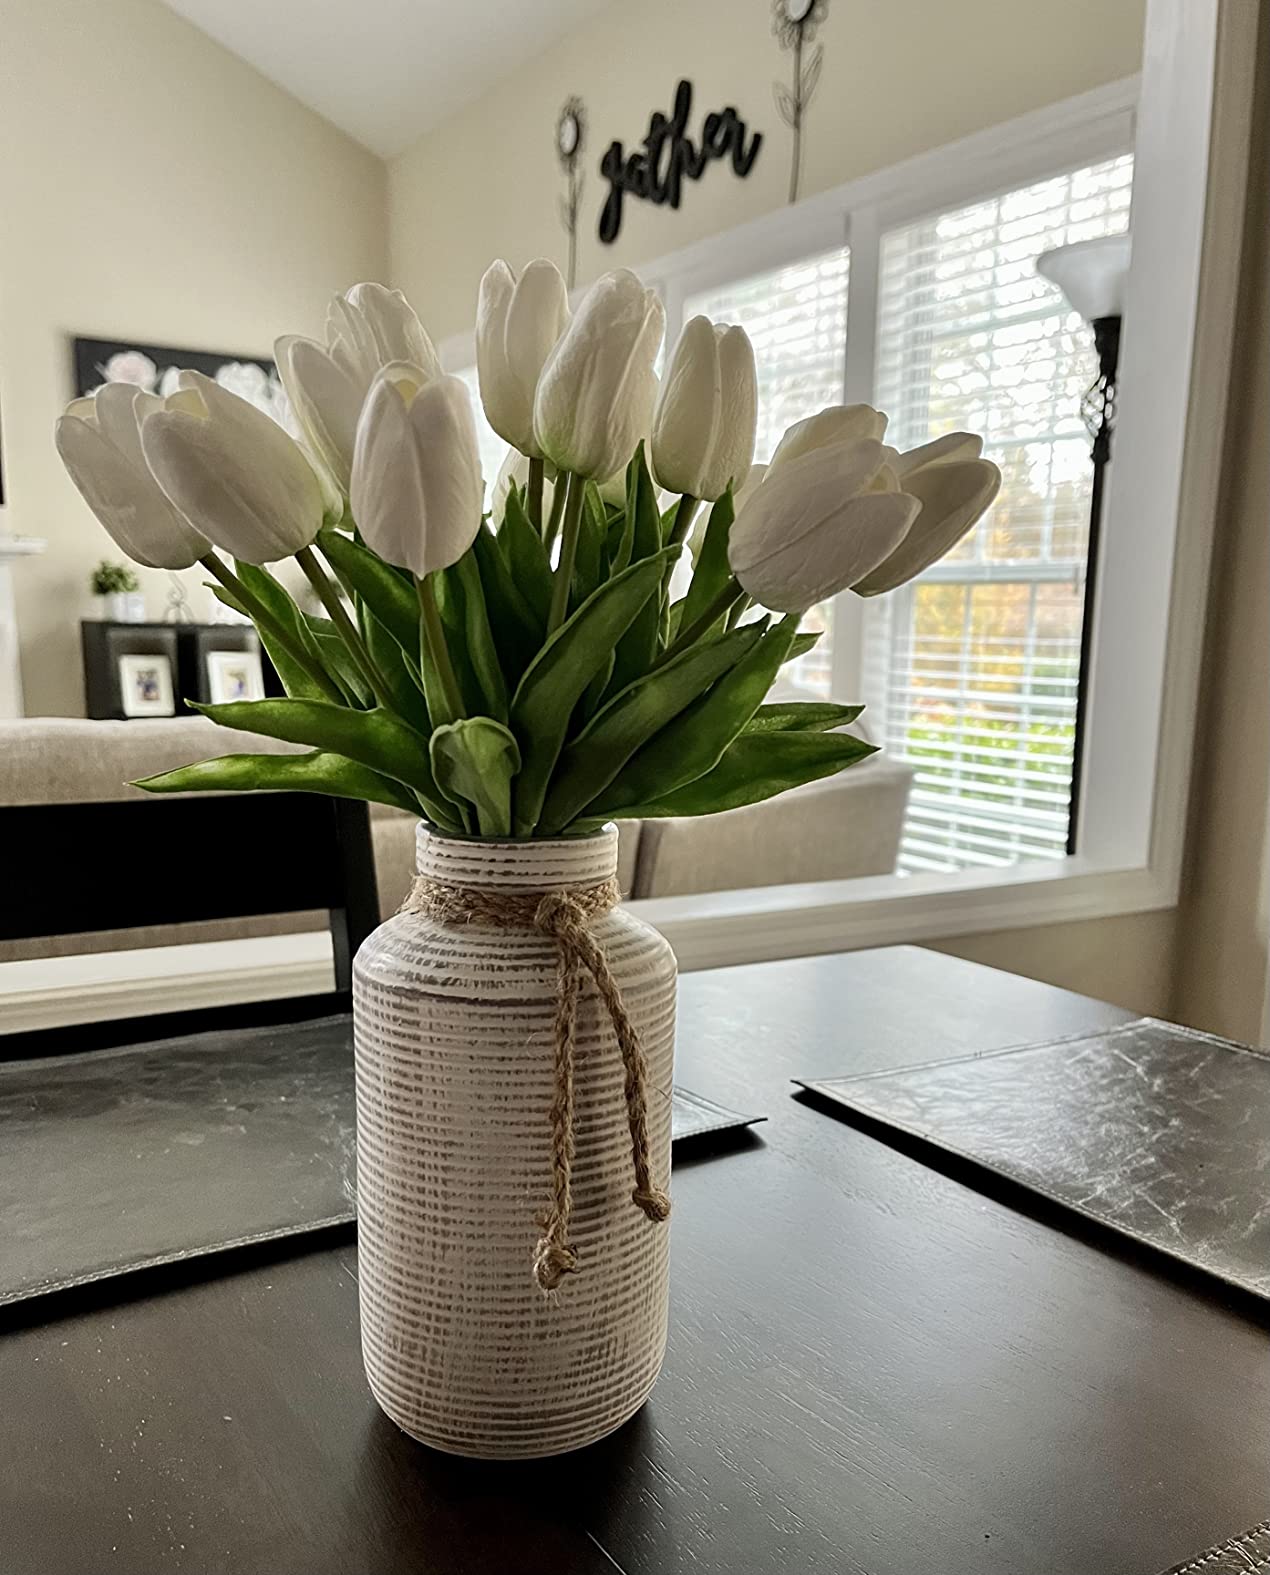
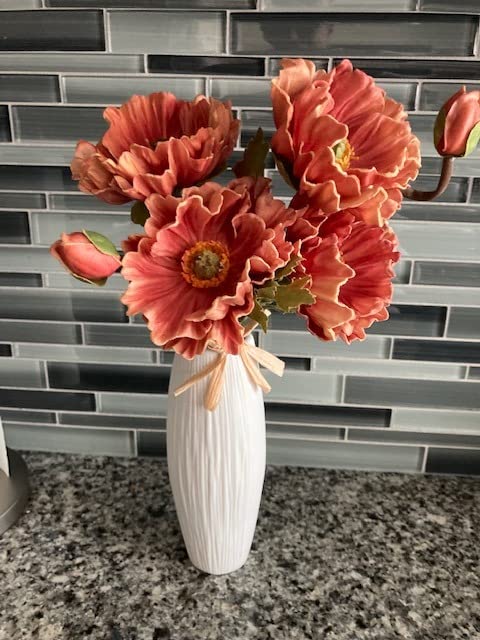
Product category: vase
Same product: no